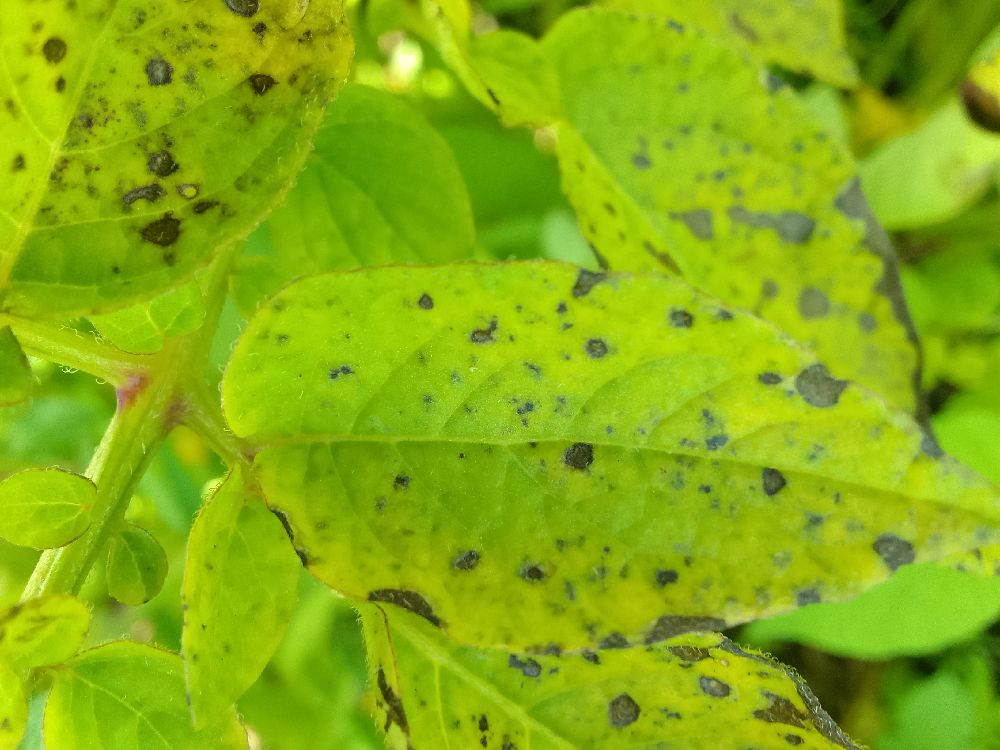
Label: Early blight